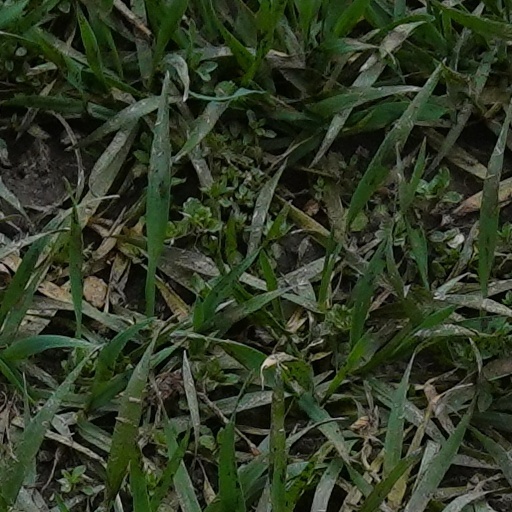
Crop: wheat